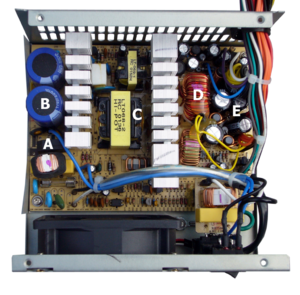
Switch-mode-strømforsyning
Eksempel på en yderst almindelig smps-spændingsforsynings indre beregnet til stationære PC'er.
Switch-mode-strømforsyning, Switch-mode-spændingsforsyning, Switch-mode-forsyning, Switching-mode power supply, switched-mode power supply, switched power supply eller kort SMPS er en spændingsforsyning eller strømforsyning – en elektronisk kredsløbstype, som anvendes til at omforme elektrisk energi mellem 2 elektriske kilder/belastninger, med en høj virkningsgrad. Virkningsgraden kan være 98% for nyere SMPS ved fuld belastning og progressivt lavere for lavere belastning ned til 0 %.